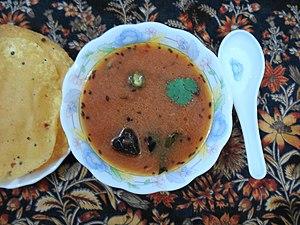
Le rasam est une soupe d'Inde du Sud.